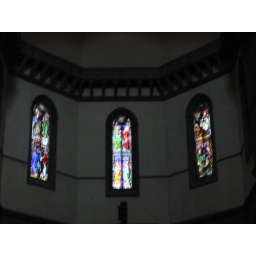
Stained glass windows of the Major Duomo in Sienna